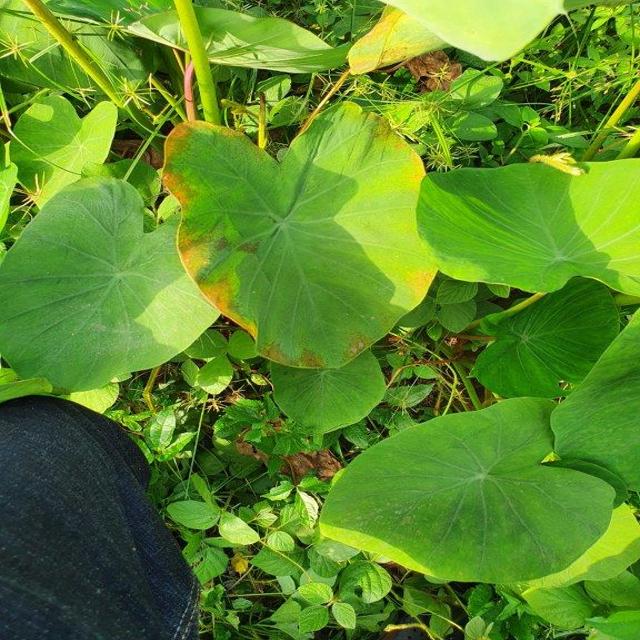
Label: Mid_Blight